Kvenvær

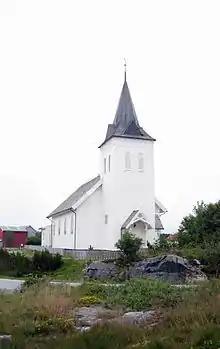
View of Kvenvær Church

Historically, the village was the administrative centre of the old Kvenvær Municipality which existed from 1913 until 1964.